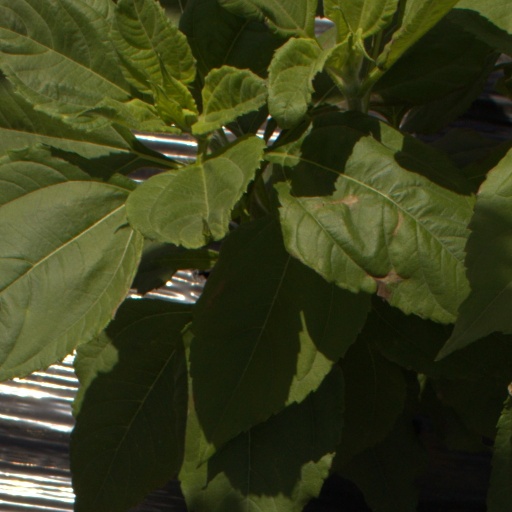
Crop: Jerusalem artichoke